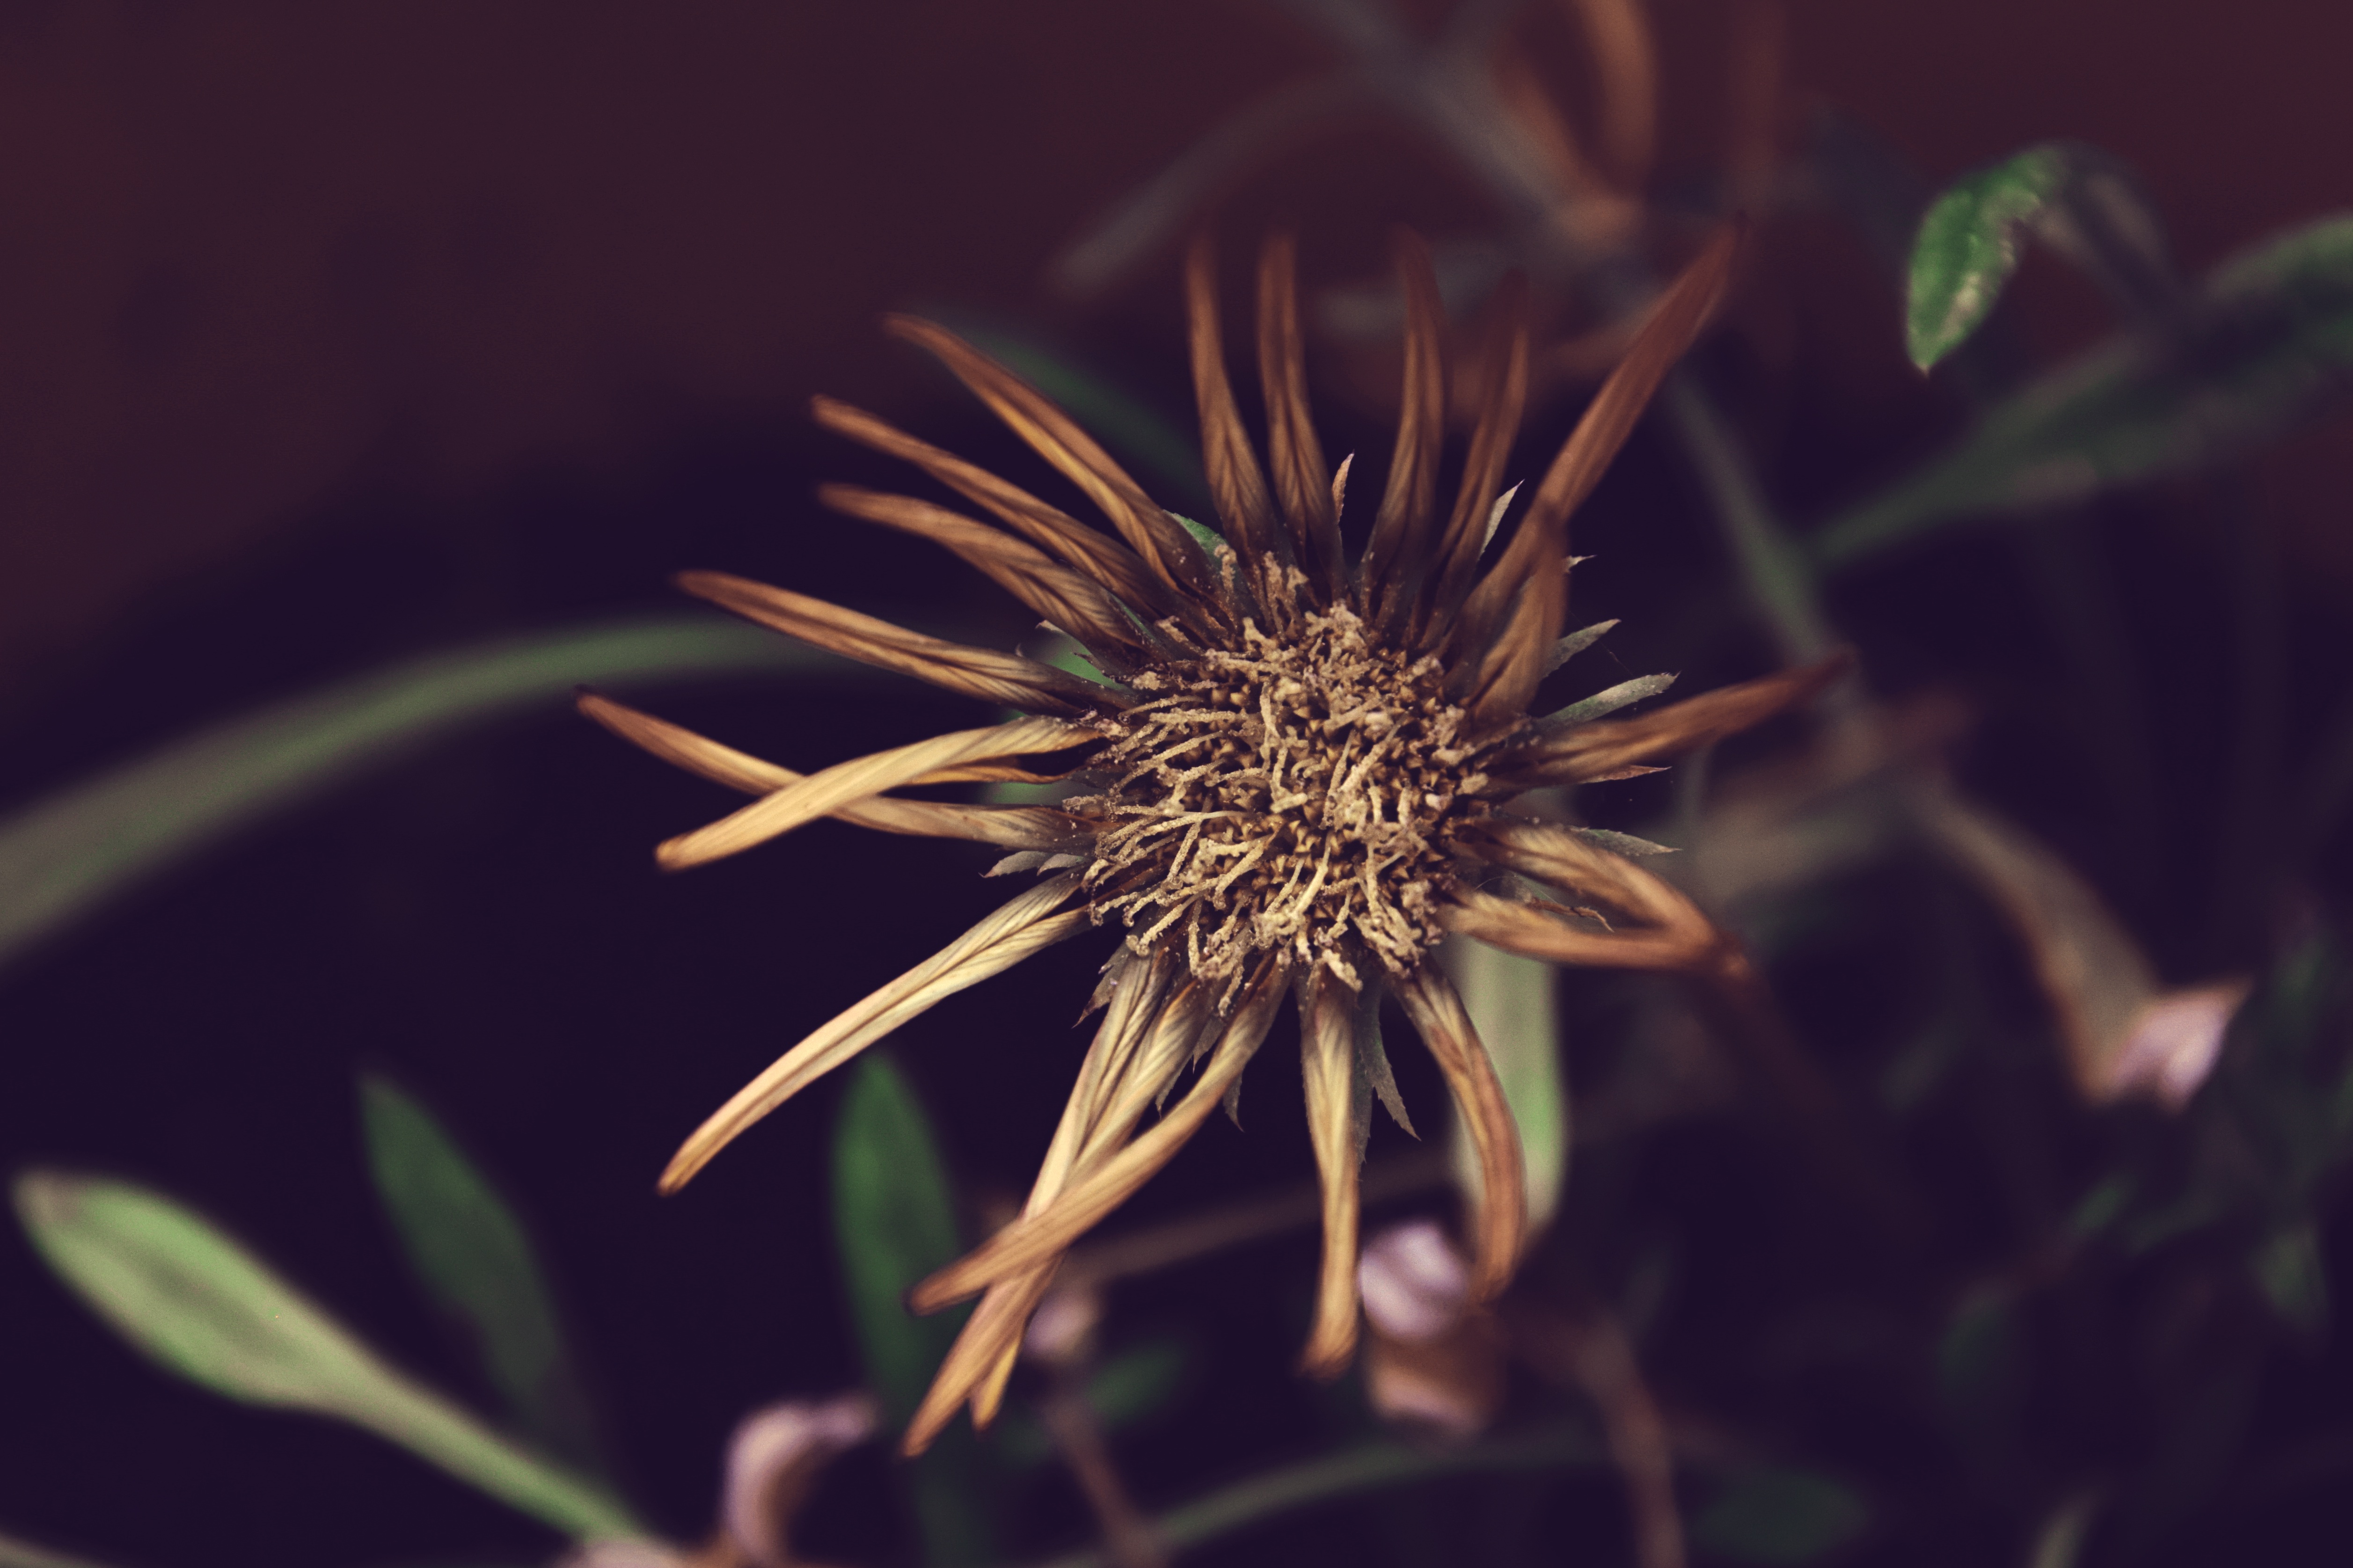
nature, grass, plant, photography, sunlight, leaf, flower, petal, spring, green, botany, flora, wildflower, close up, macro photography, orange flower, flowering plant, daisy family, withered flower, plant stem, land plant, thorns spines and prickles